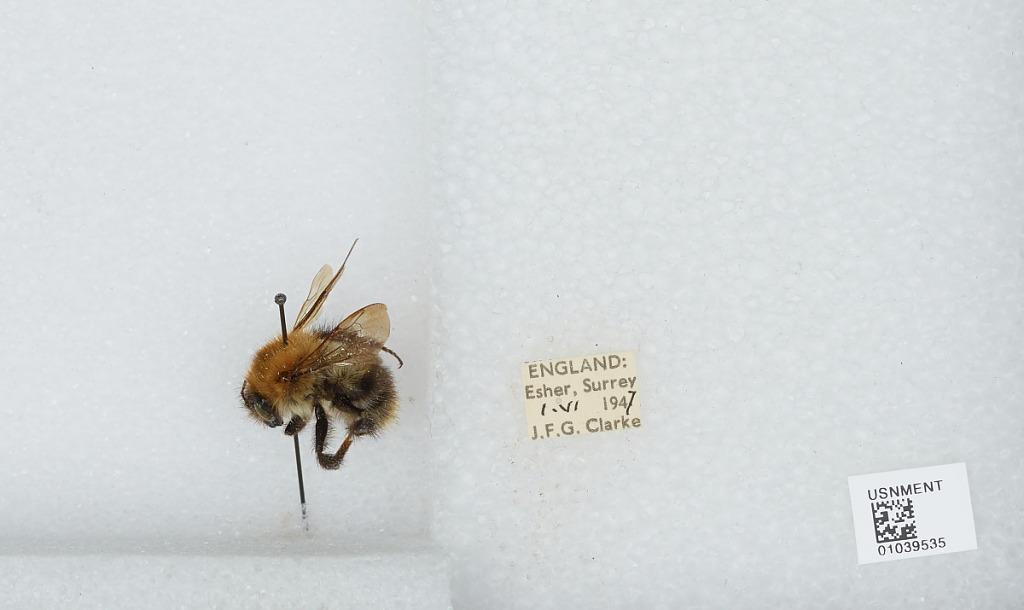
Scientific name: Bombus (Thoracobombus) pascuorum (Scopoli)
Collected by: J. Clarke
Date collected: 1947-6-1
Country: United Kingdom
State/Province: England
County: Surrey
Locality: Esher
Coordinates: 51.3691, -0.365